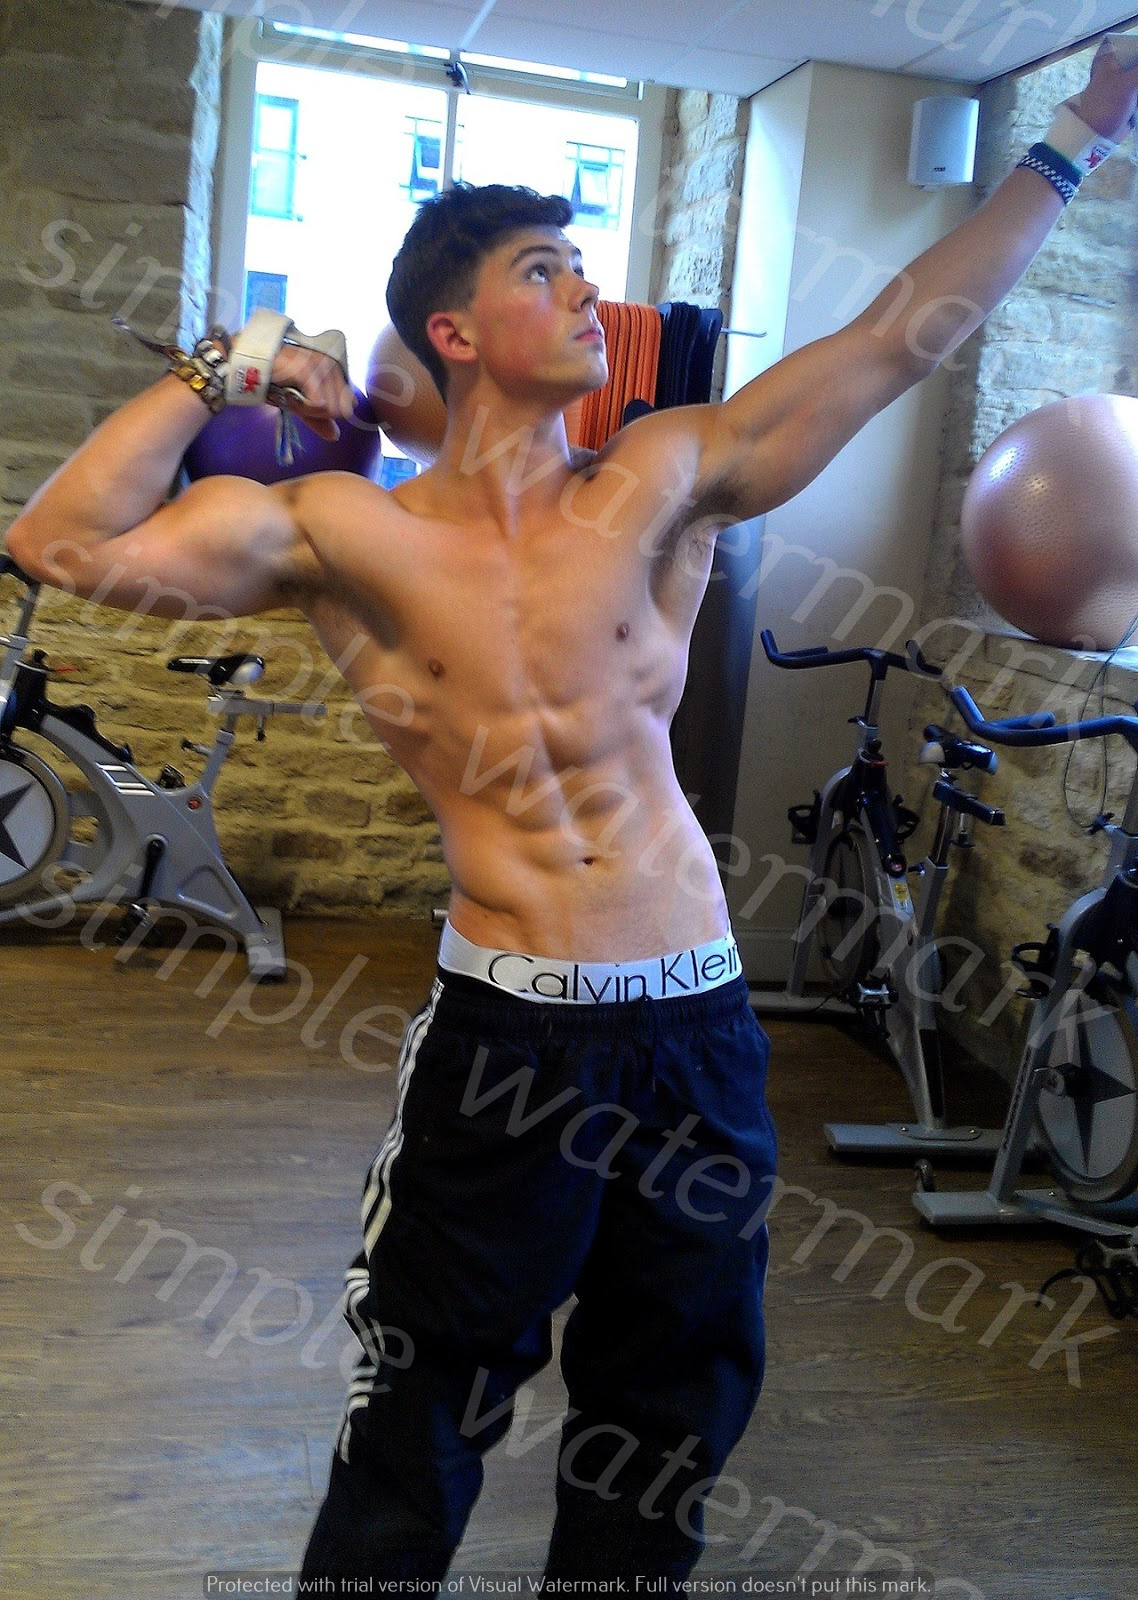
Label: Watermark